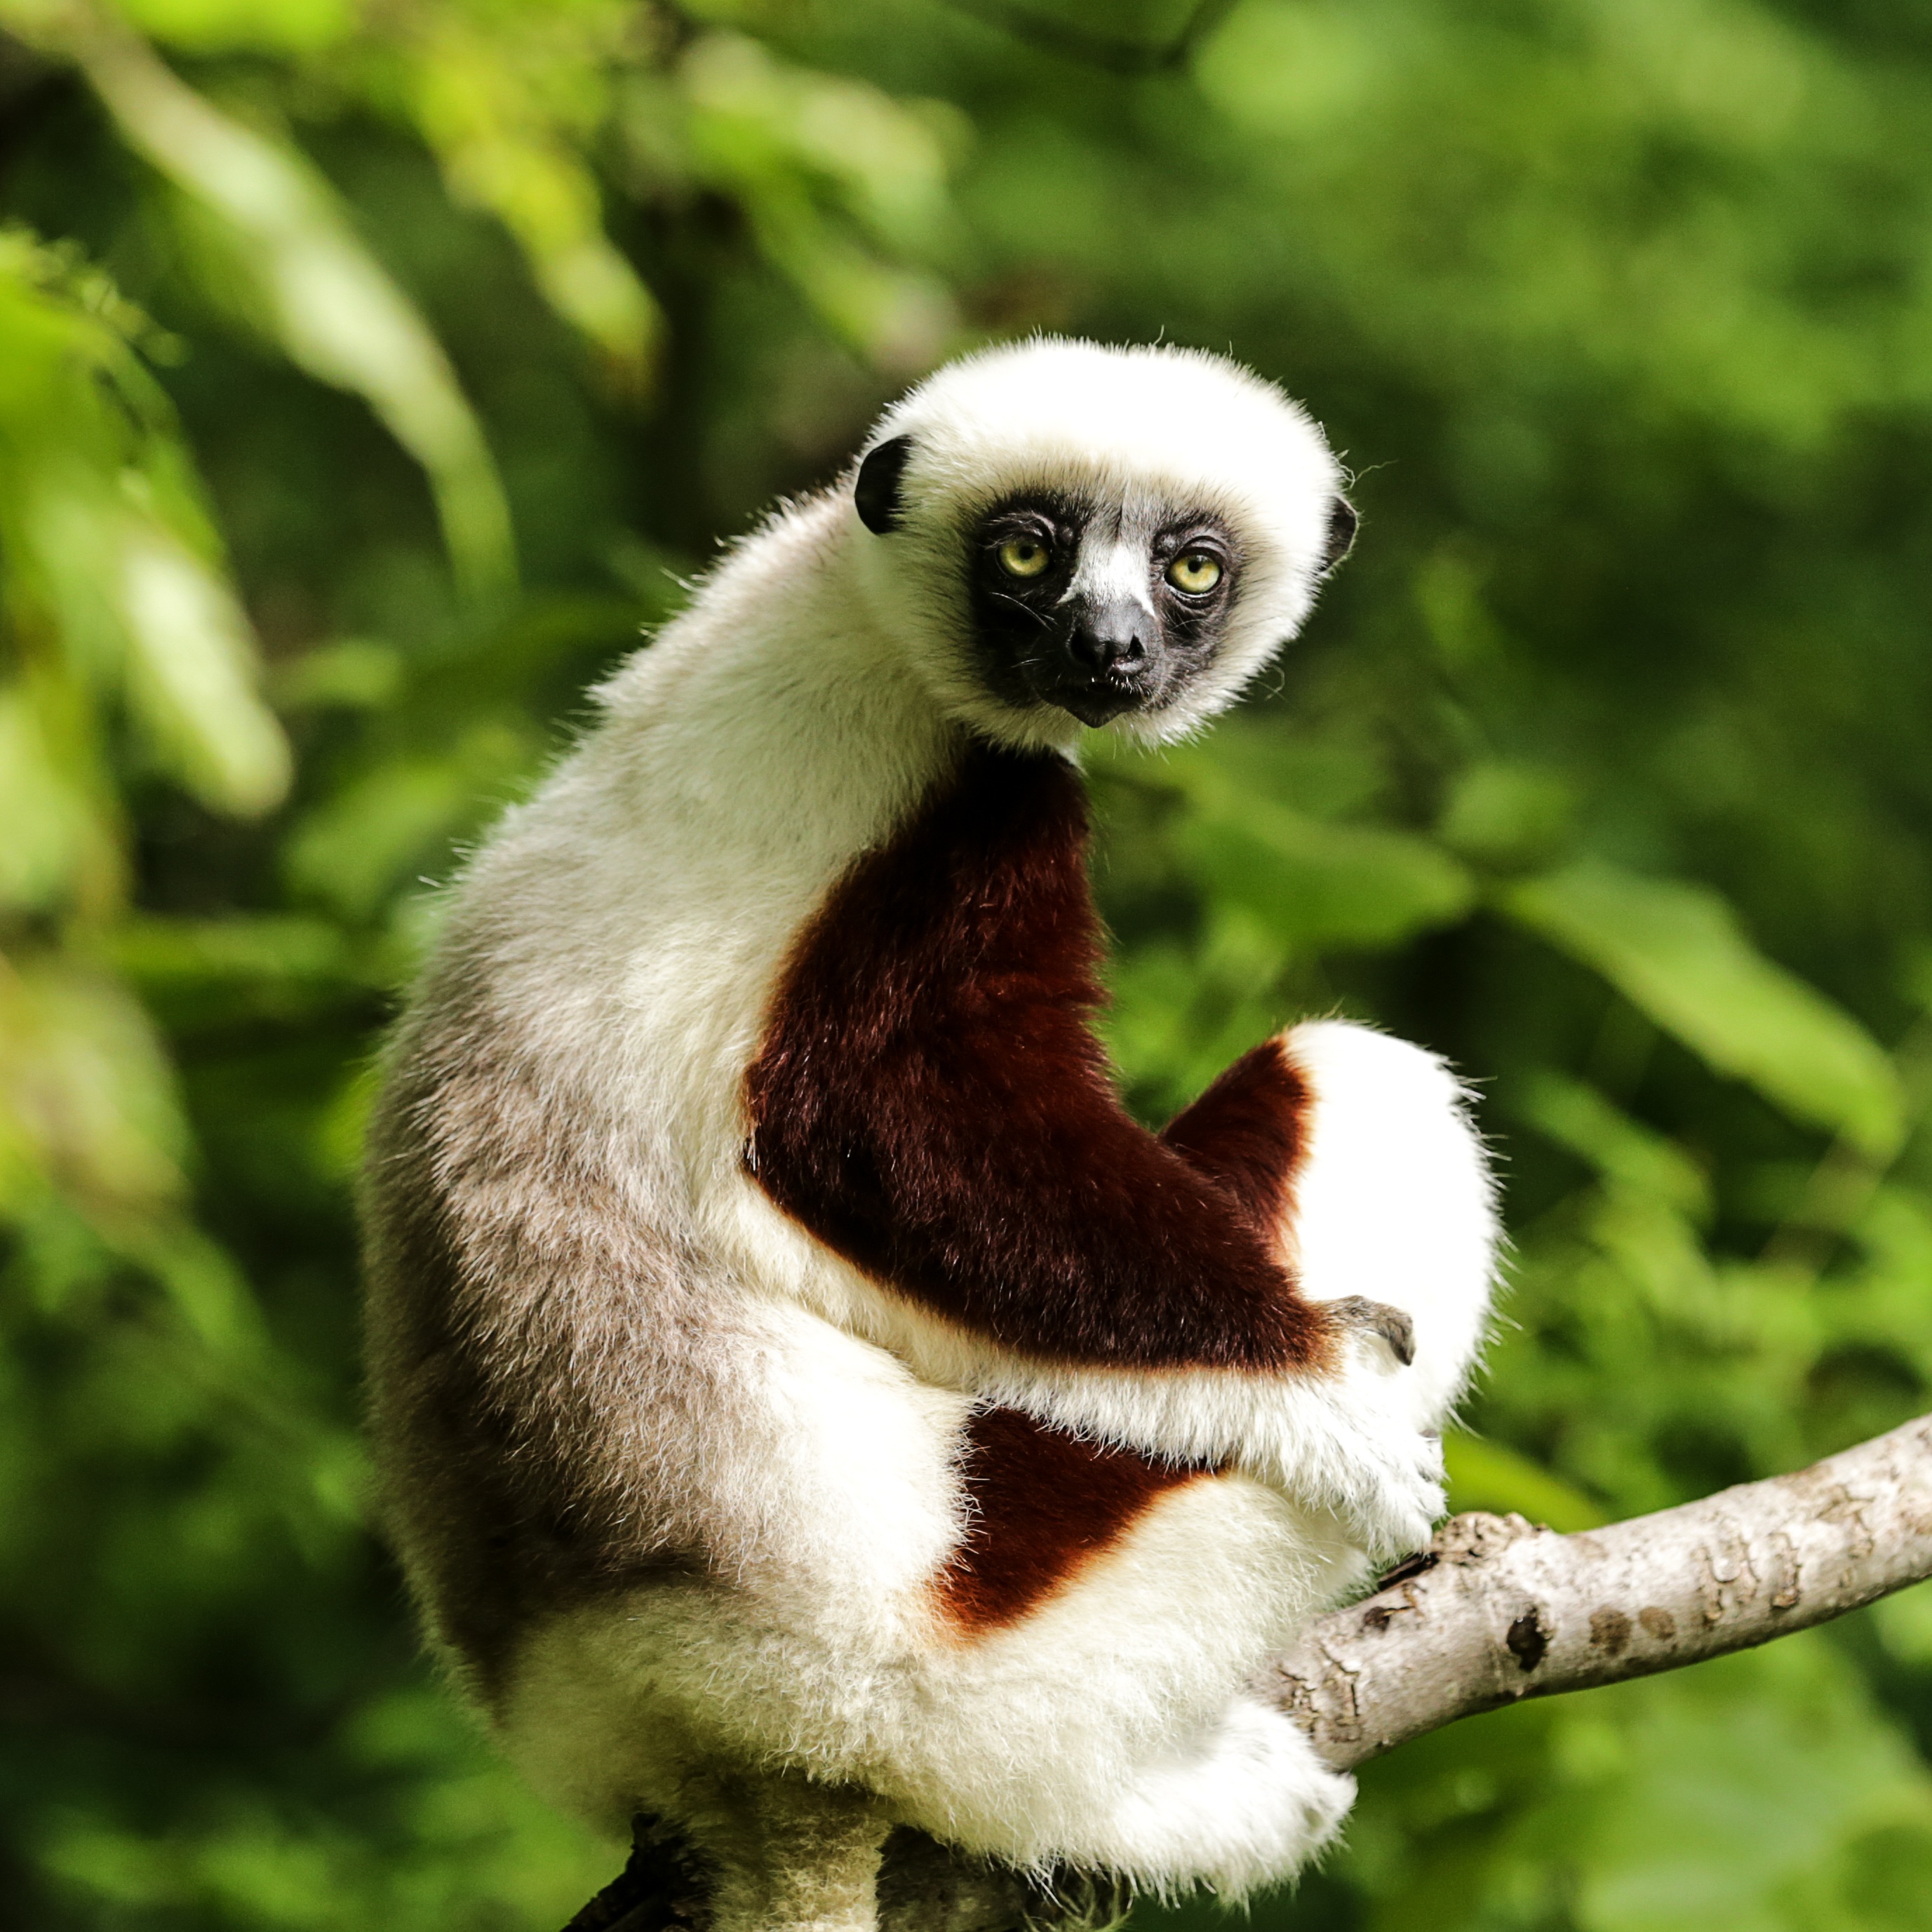
wildlife, mammal, fauna, primate, squirrel monkey, duke lemur center, durham nc, propithecus coquereli, sifaka, gibbon, vertebrate, lemur, langur, capuchin monkey, new world monkey, white headed capuchin, coquerel's sifaka